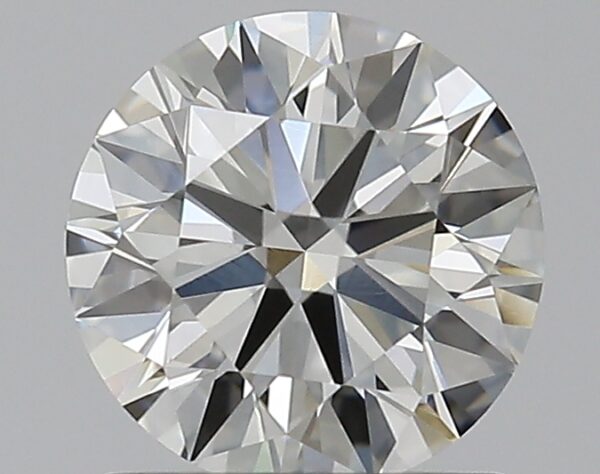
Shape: round
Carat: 1.01
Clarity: VS1
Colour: I
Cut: EX
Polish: EX
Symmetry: EX
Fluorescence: N
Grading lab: GIA
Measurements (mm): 6.4 x 6.44 x 3.93